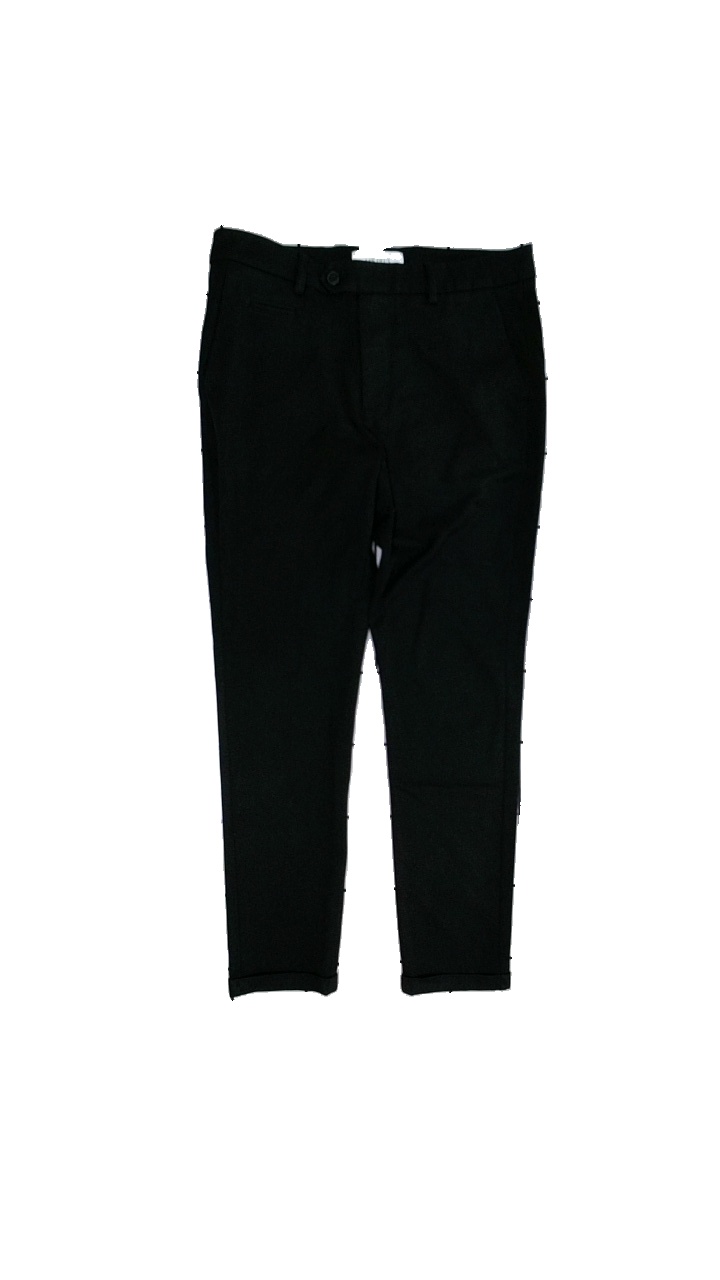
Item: Trousers (Ladies)
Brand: Lex Deux
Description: svarta chinos byxor
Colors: Black
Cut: Regular
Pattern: Logo print
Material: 63% polyester 32% viskos 5% elastan
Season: All
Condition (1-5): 4
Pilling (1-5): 5
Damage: dammigt
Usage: Reuse
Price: <50